Kelana Jaya LRT station

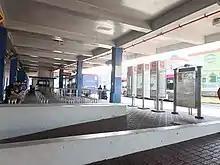
Kelana Jaya LRT Station bus hub

Kelana Jaya LRT station is also a rapidKL bus hub for the surrounding areas of Petaling Jaya. To serve this purpose, there is a major bus stop located opposite the expressway on the northbound carriageway, linked to the station by a pedestrian bridge. Buses depart from the station on the southbound carriageway, but many buses drop their passengers at the bus stop as this avoids congestion in the station bus terminal. This station also offer a bus route to Bandar Utama MRT station.